Southern question

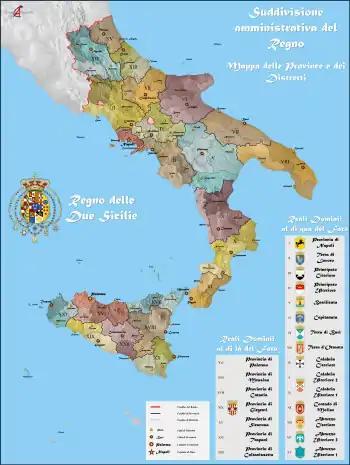
Administrative subdivision of the Bourbon kingdom

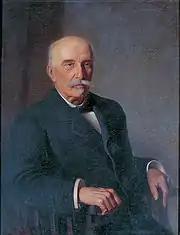
Giovanni Giolitti

The origin of economic and social differences between Italian regions has long been controversial, partly because of the related ideological and political implications. The prevailing historiographical current argues that the differences between the different areas of the peninsula were already very pronounced at the time of unification: the intensive agriculture of the Po Valley, the drive to build roads and railways of Piedmont, and the role of trade and finance are contrasted with the approach that characterized the Kingdom of the Two Sicilies.